Dąbrowa Górnicza railway station

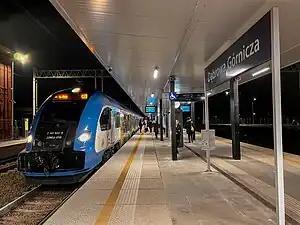
Dąbrowa Górnicza railway station platform after modernization in 2022

Dąbrowa Górnicza railway station is a railway station in Dąbrowa Górnicza, located in the Silesian Voivodeship, Poland. The station is situated in the city center at Kolejowa Street 3, close to key landmarks, including the Palace of Culture of the Zagłębie (550 m), Pogoria Shopping Center (600 m), and Fabryka Pełna Życia (400 m).